Pedro I of Brazil

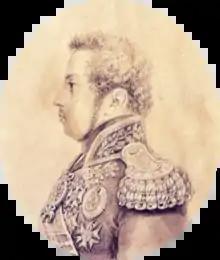
Profile view of Pedro I at age 25 by Debret, 1823

The prince was acclaimed Emperor Dom Pedro I on his 24th birthday, which coincided with the inauguration of the Empire of Brazil on 12 October. He was crowned on 1 December in what is today known as the Old Cathedral of Rio de Janeiro. His ascendancy did not immediately extend throughout Brazil's territories. He had to force the submission of several provinces in the northern, northeastern and southern regions, and the last Portuguese holdout units only surrendered in early 1824. Meanwhile, Pedro I's relationship with Bonifácio deteriorated. The situation came to a head when Pedro I, on the grounds of inappropriate conduct, dismissed Bonifácio. Bonifácio had used his position to harass, prosecute, arrest and even exile his political enemies. For months Bonifácio's enemies had worked to win over the Emperor. While Pedro I was still Prince Regent, they had given him the title "Perpetual Defender of Brazil" on 13 May 1822. They also inducted him into Freemasonry on 2 August and later made him grand master on 7 October, replacing Bonifácio in that position.